Gulshan Kumar

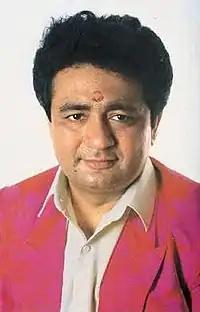
Kumar in 1995

Gulshan Kumar Dua (5 May 1956 12 August 1997), was an Indian film and music producer and businessman who was the founder of the Super Cassettes Industries Private Limited music label in the Bollywood industry. After founding T-Series in 1983, Dua established it as a leading record label in the 1990s.